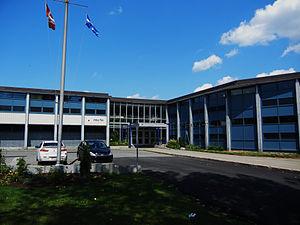
L'entrée principale du Lindsay Place High School, Pointe-Claire, Québec, Canada.
Pointe-Claire est une ville de l'agglomération de Montréal, au Québec bordant le lac Saint-Louis. La ville a une population de 31 380 habitants. Son symbole est le moulin à vent situé non loin de l'église Saint-Joachim de Pointe-Claire. La ville possède deux bibliothèques municipales, un centre aquatique, un aréna, un parc naturel et ses propres installations de filtration d'eau.